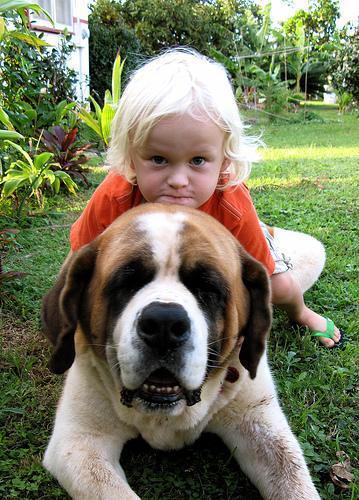
Saint_Bernard